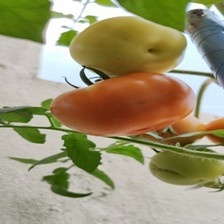
Label: tomato